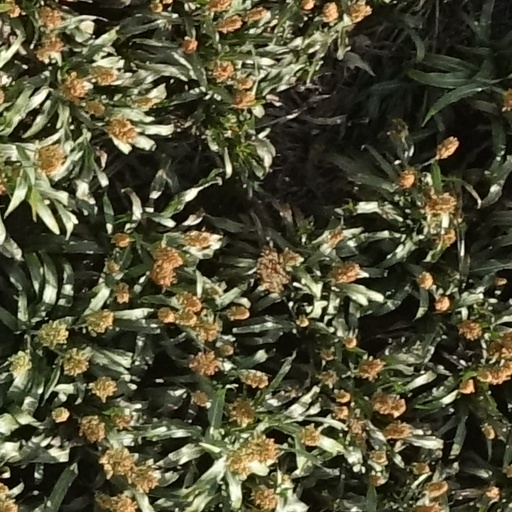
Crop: sorghum